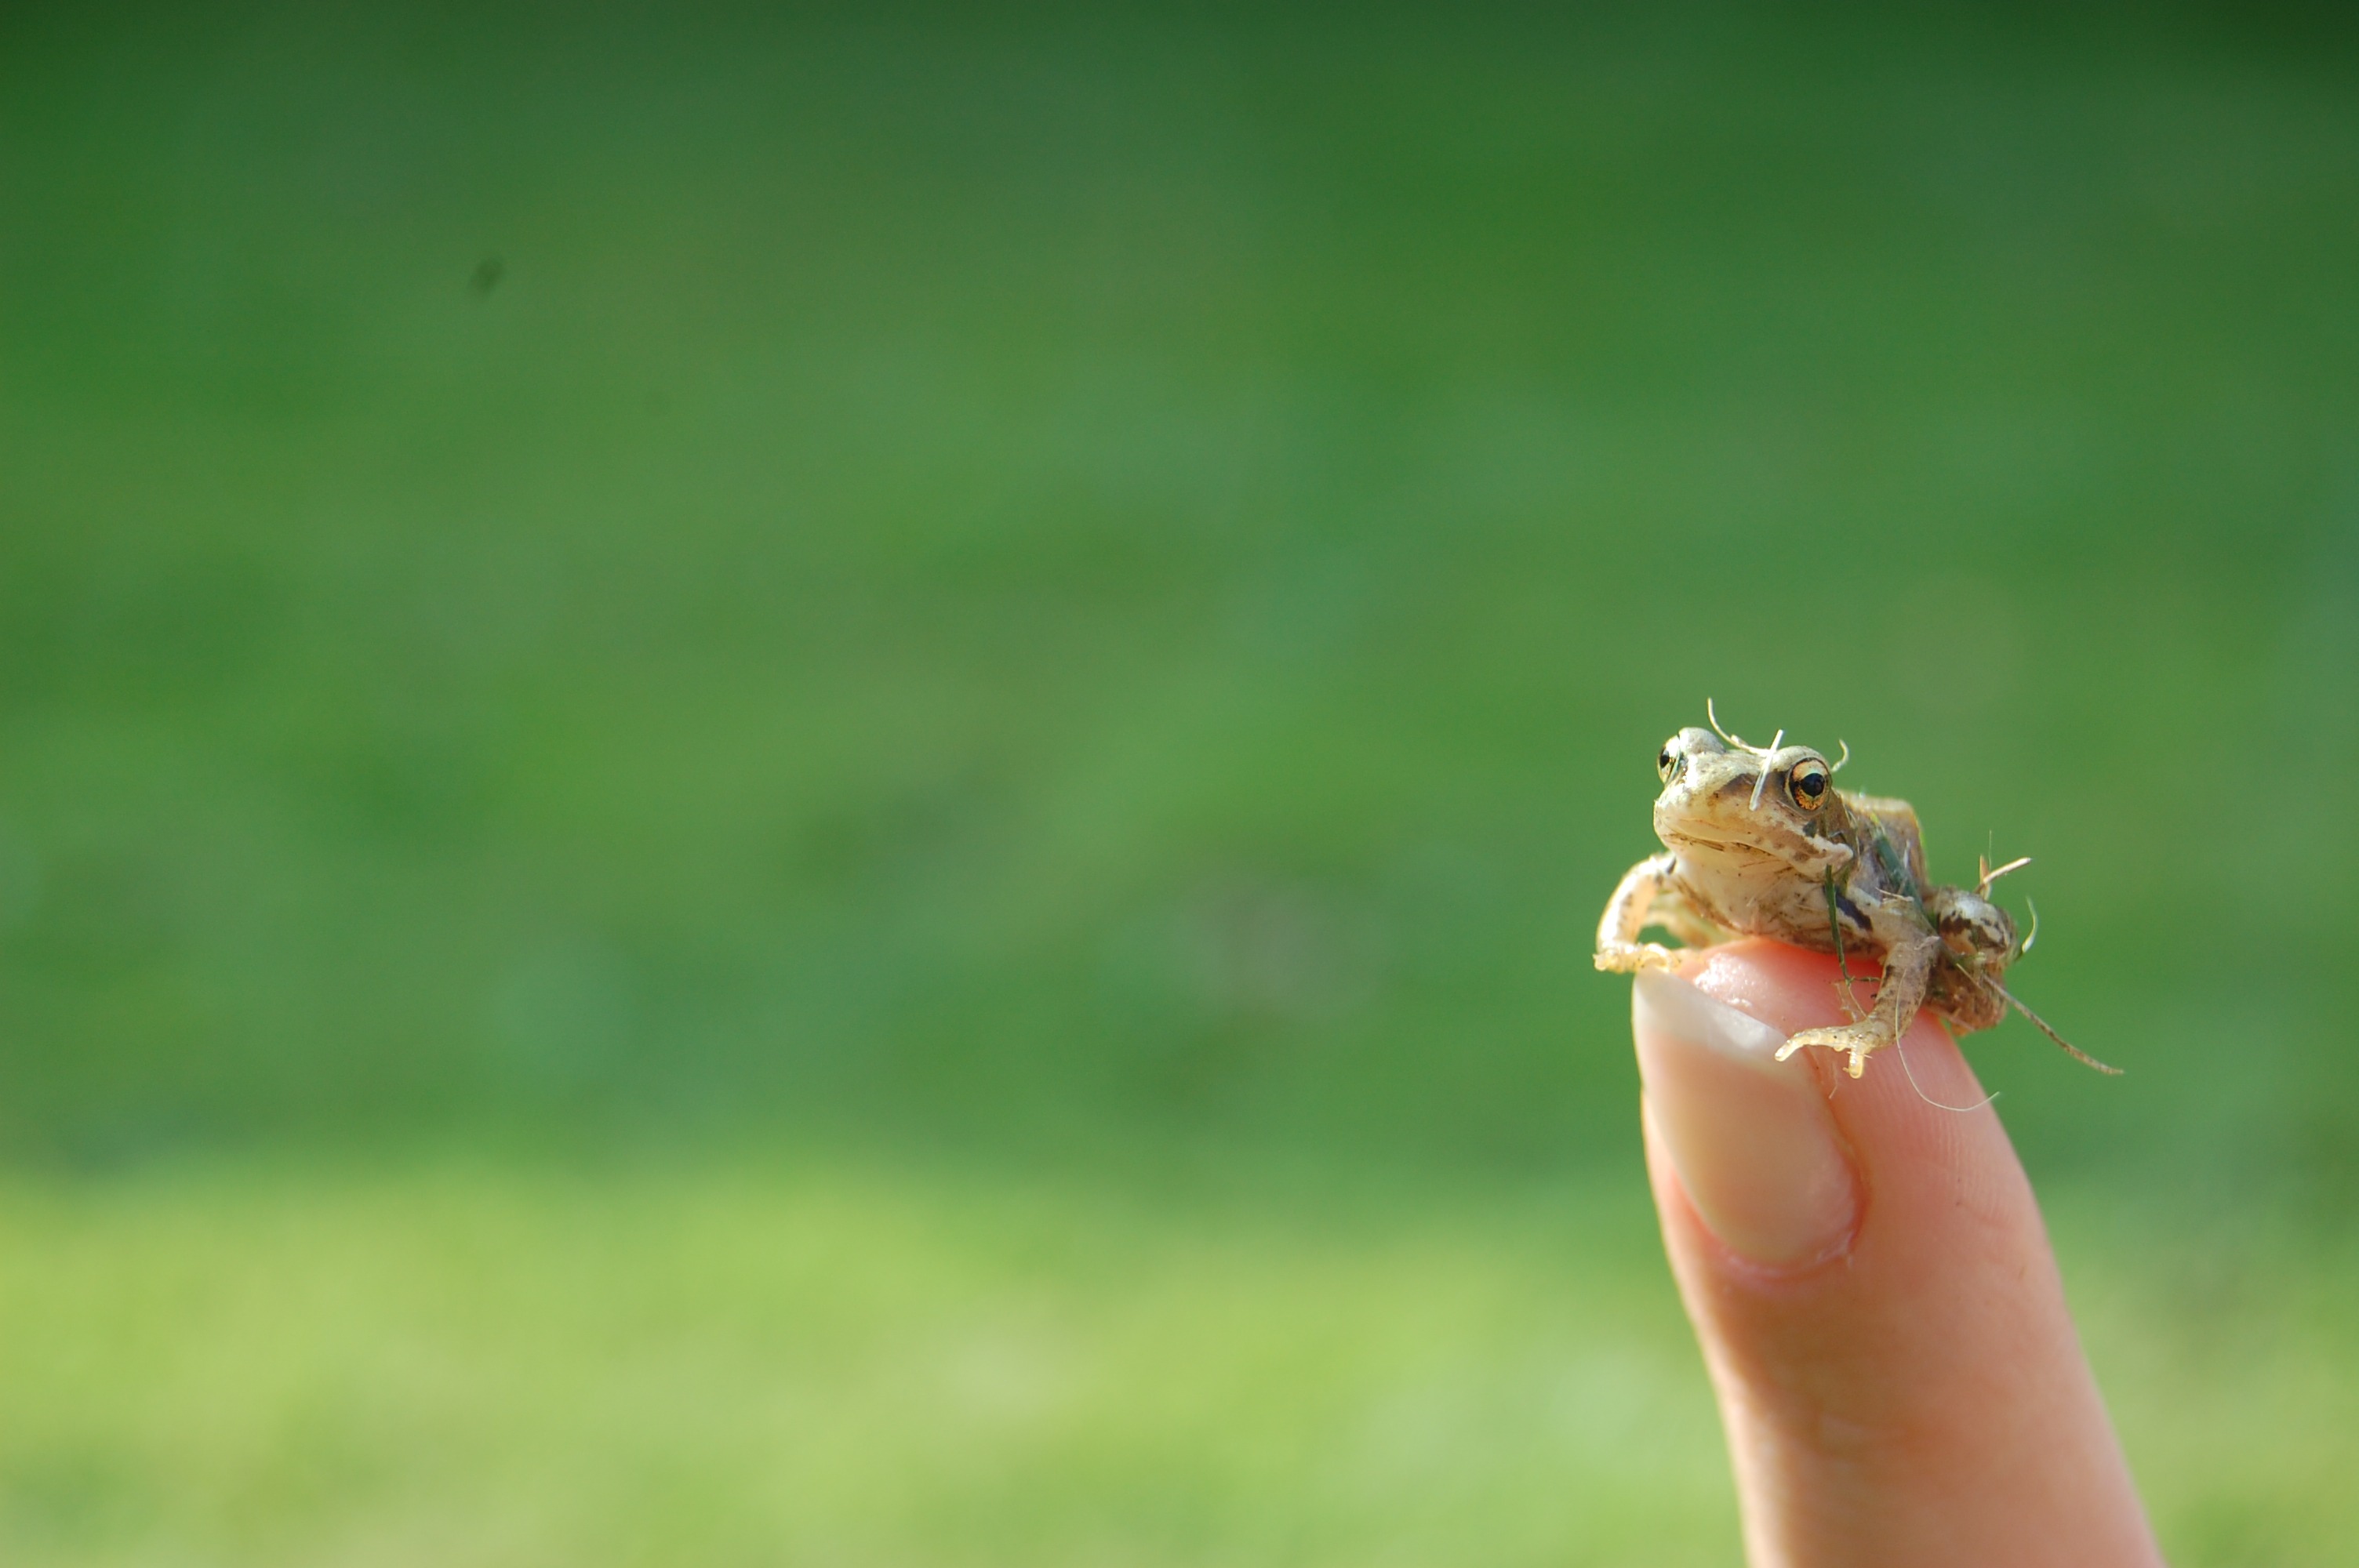
hand, nature, grass, lawn, photography, meadow, morning, leaf, flower, summer, finger, spring, green, insect, small, fauna, invertebrate, close up, macro photography, the frog, grass family